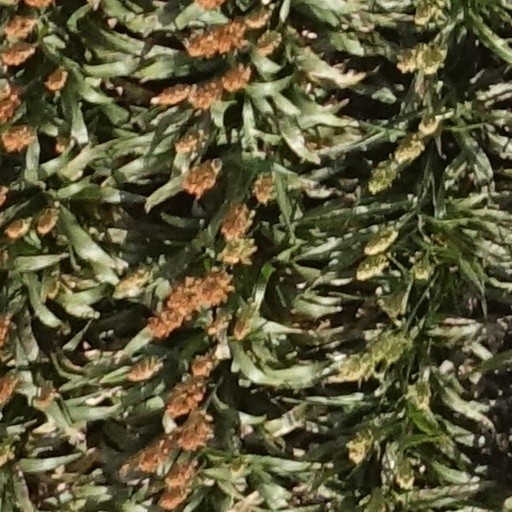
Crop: sorghum